Mau Heymans

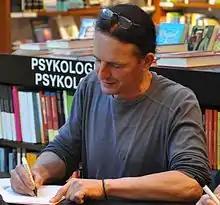
Mau Heymans in (Turku, 2009)

Mau Heymans (born 14 April 1961) is a Dutch Disney comics artist and writer. He started his career in 1987. He is primarily an illustrator and also wrote some stories with Kirsten de Graaf. Heyman does Scrooge McDuck universe comics for the publisher Oberon. His style is Barks-inspired, with long necks and beaks on the ducks. Mau Heyman's older brother, Bas Heymans, is also a Disney comics artist, and the brothers have styles very similar to each other.